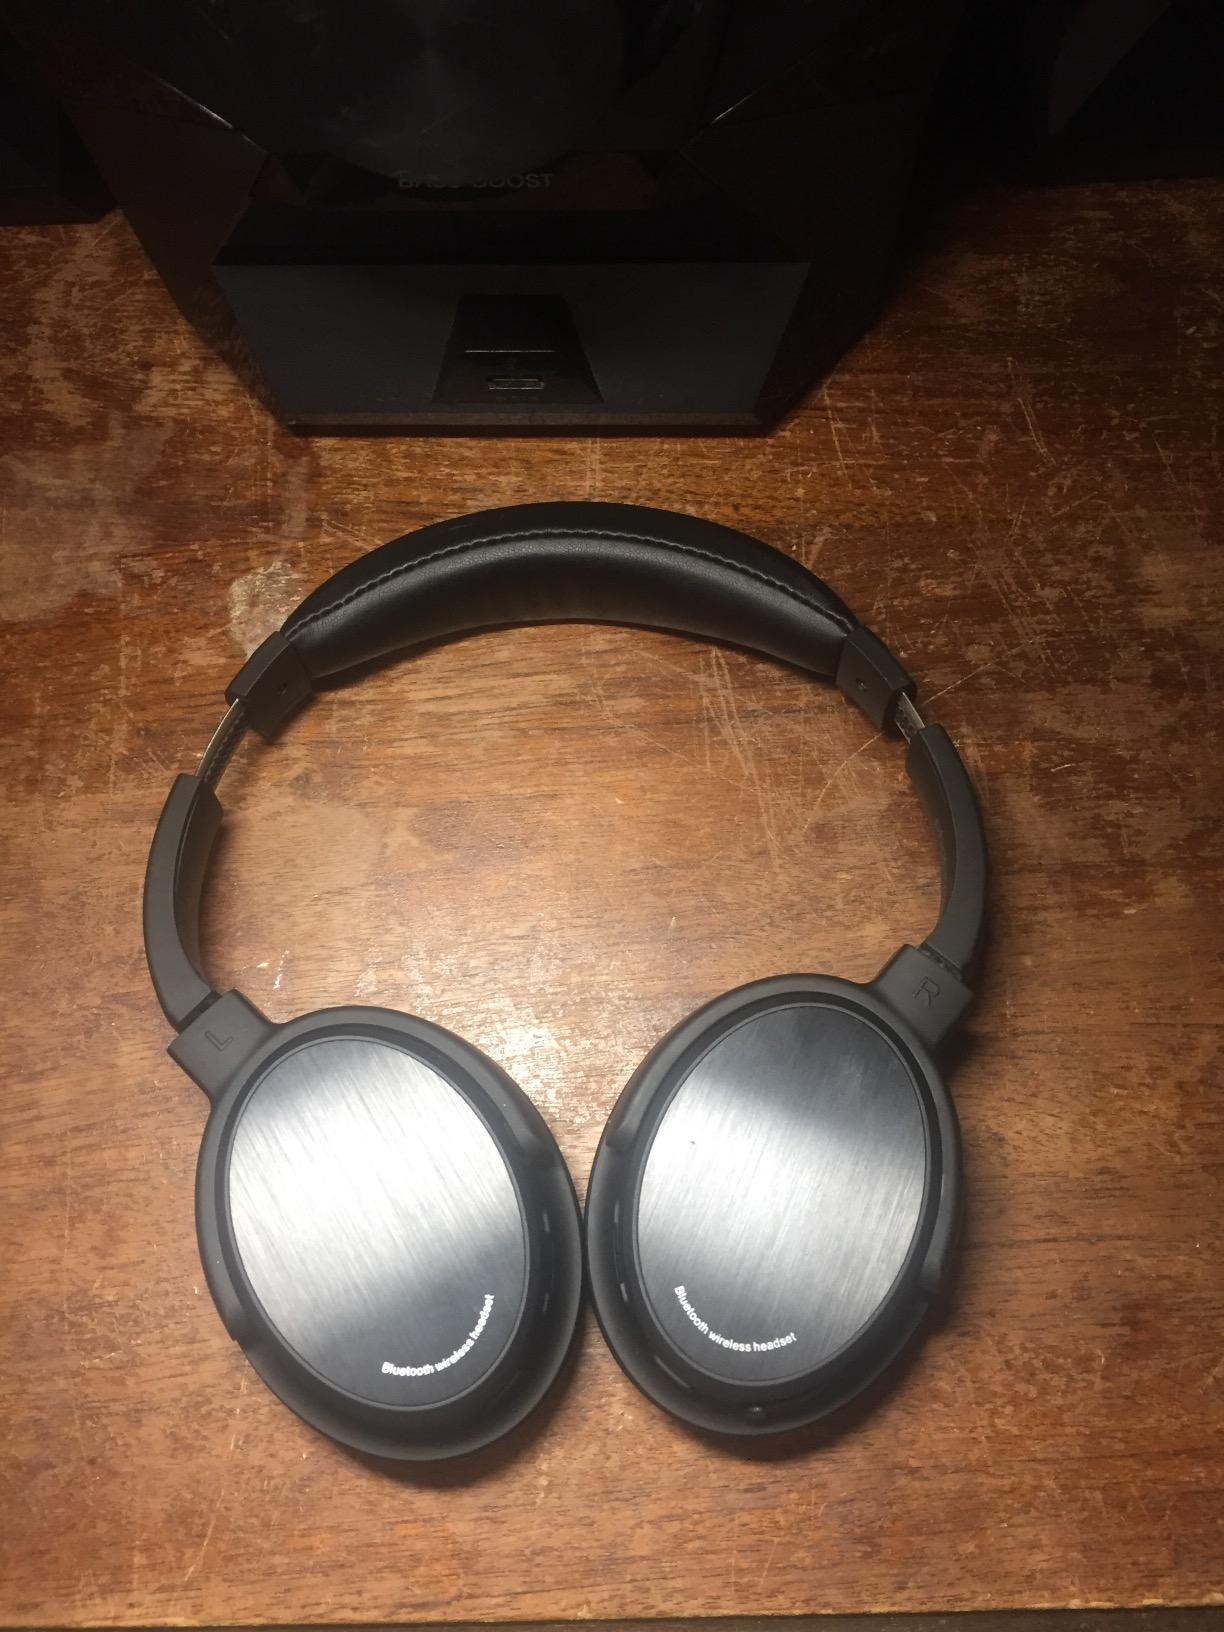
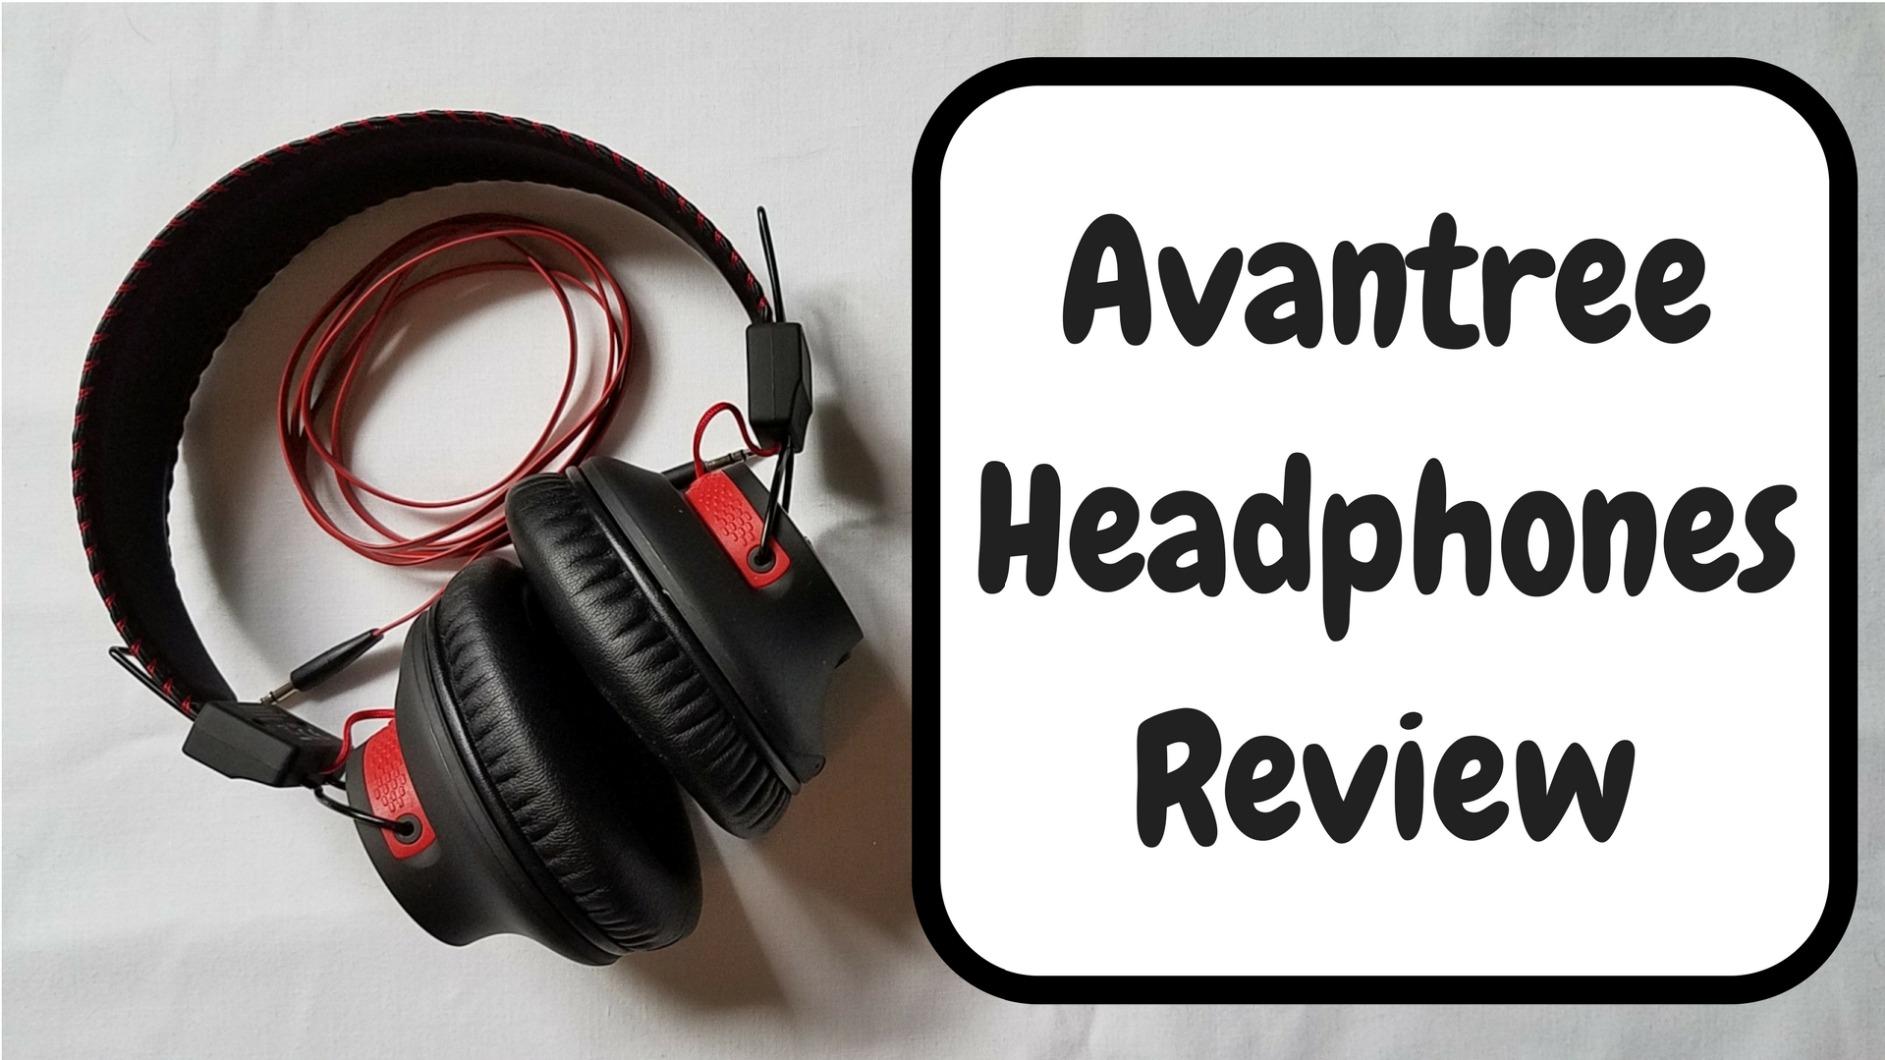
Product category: headphones
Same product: no